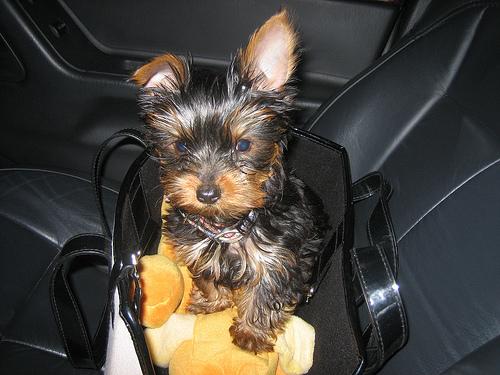
Breed: yorkshire terrier